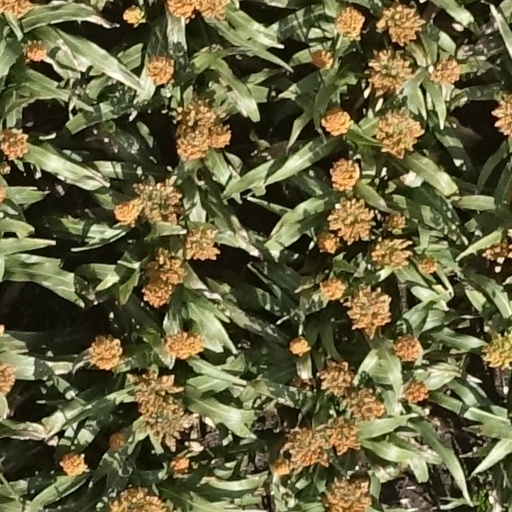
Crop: sorghum